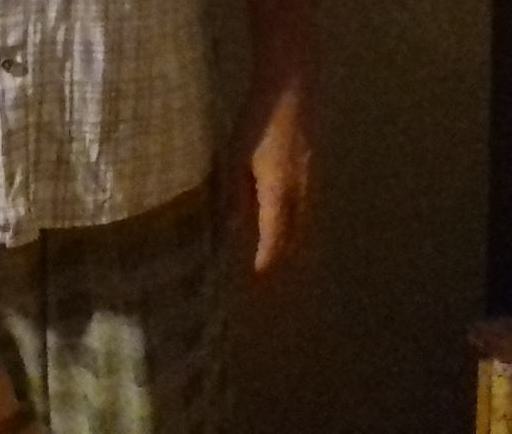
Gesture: no_gesture